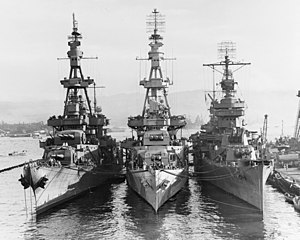
Slaget ved Tassafaronga / Efterspil
Pensacola (centrum) og New Orleans (højre) (med Salt Lake City) i Pearl Harbor den 31. oktober 1943 efter afslutning af reparationer
Slaget ved Tessafaronga var et natligt søslag, som fandt sted den 30. november 1942 mellem skibe fra den amerikanske flåde og den japanske flåde under slaget om Guadalcanal i Stillehavskrigen under 2. verdenskrig. Slaget foregik i Ironbottom Sound nær Tassafaronga på Guadalcanal.